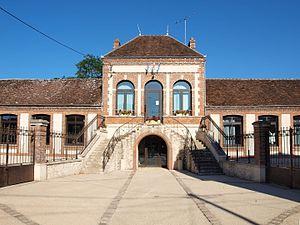
Mairie-école de Villebéon (Seine-et-Marne, France)
Villebéon est une commune française située dans le département de Seine-et-Marne, en région Île-de-France.